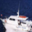
Label: ship